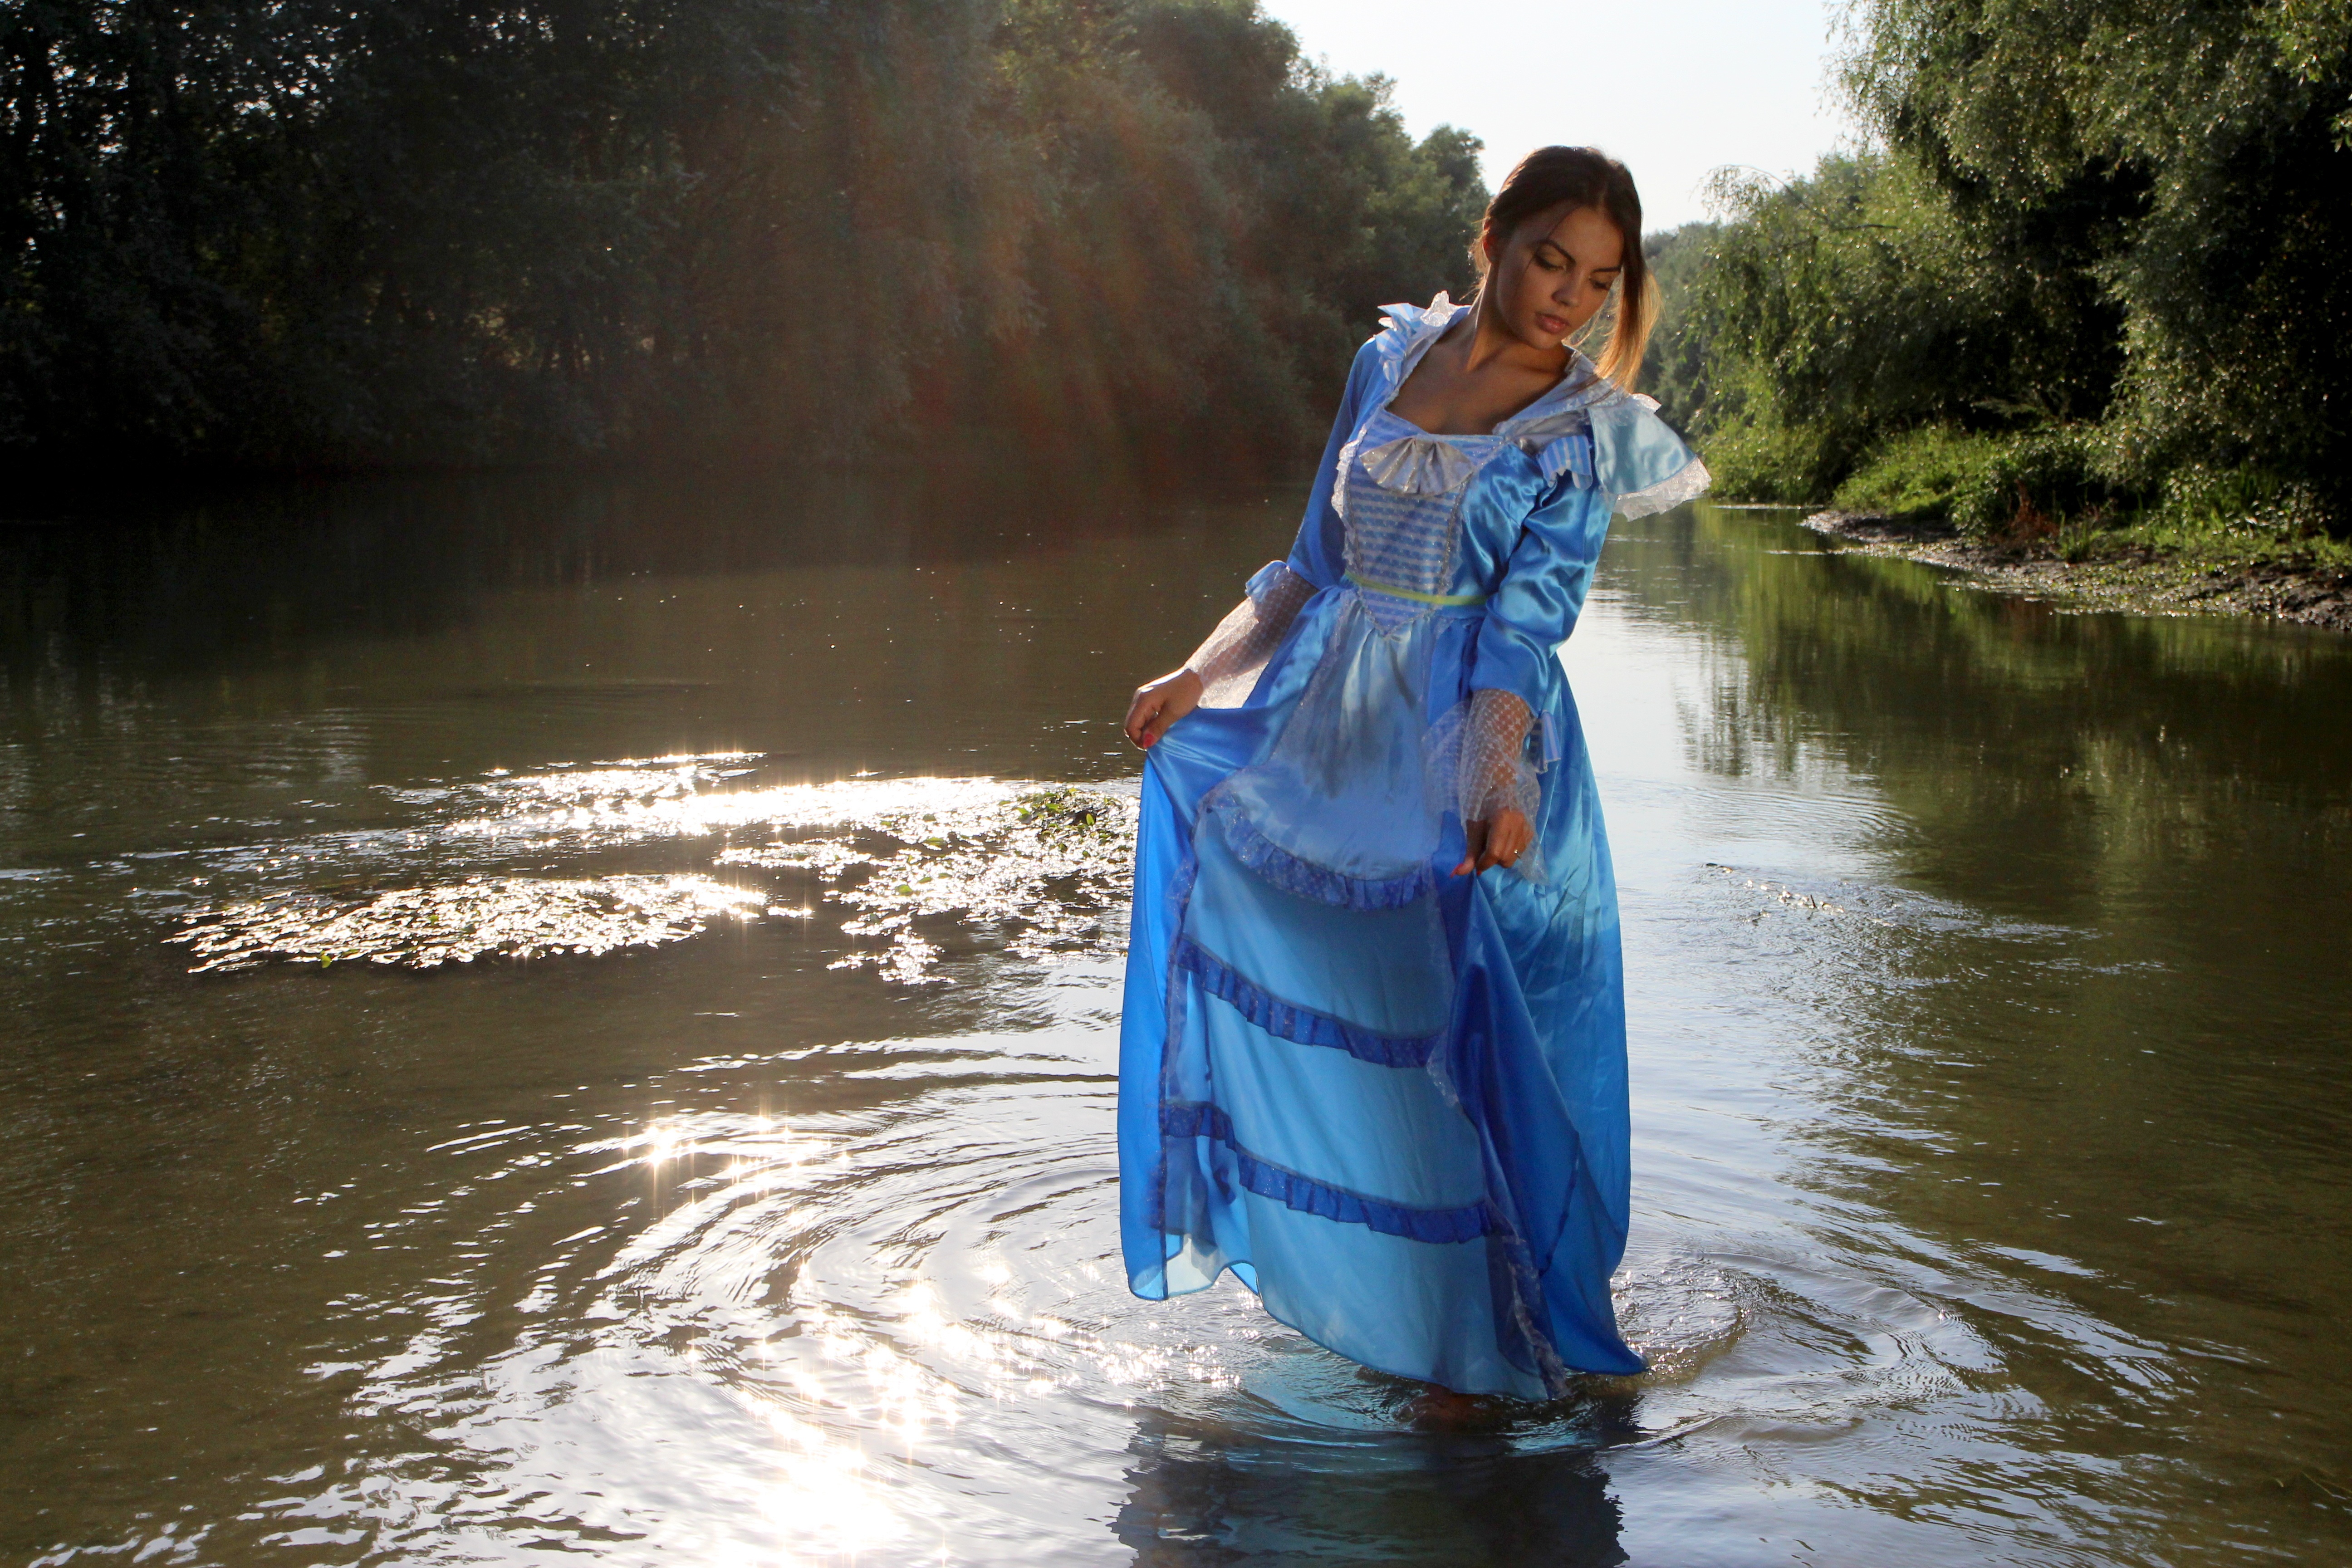
sea, water, nature, girl, lake, river, reflection, blue, dress, boating, beauty, princess